Plymouth Church, Des Moines, Iowa

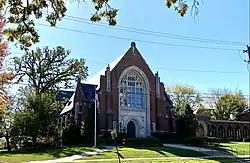
Current Building at 42d and Ingersoll

Plymouth Church is an historic congregation located in Des Moines, Iowa and is a member of the United Church of Christ. Plymouth is known for its long history of social justice work including anti-racism and suffrage advocacy, ClimateCare, and aid to unhoused and refugee populations. Plymouth Church is an Open and Affirming church, a Stephen Ministries church, and a Just Peace Church. The church building, located at 42nd and Ingersoll Avenue, is included as a contributing property in the Greenwood Park Plats Historic District and listed on the National Register of Historic Places in 2013. The official name of the church is Plymouth Congregational Church of the United Church of Christ.